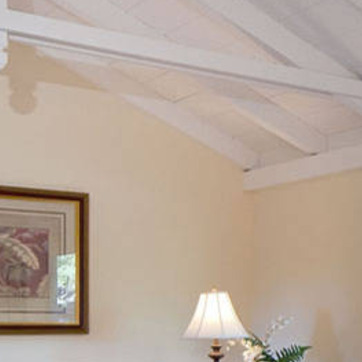
Material: painted